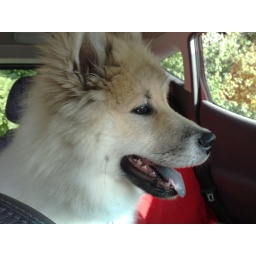
Kaiser snapped with my phone in the back of the car